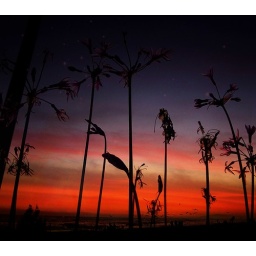
Plants jut out against sky during sunset on a beach in California. Photograph by Wesley Norman.